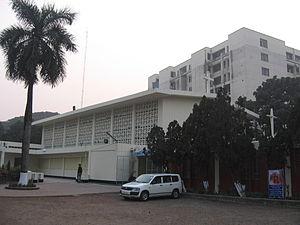
L’archidiocèse de Dhaka est une circonscription ecclésiastique de l’Église catholique au Bangladesh. Un vicariat apostolique du Bengale oriental est érigé en 1850 par Pie IX, qui devient diocèse en 1886 et est renommé en diocèse de Dacca en 1887, lorsque la hiérarchie catholique est érigée dans l’ensemble des Indes britanniques.